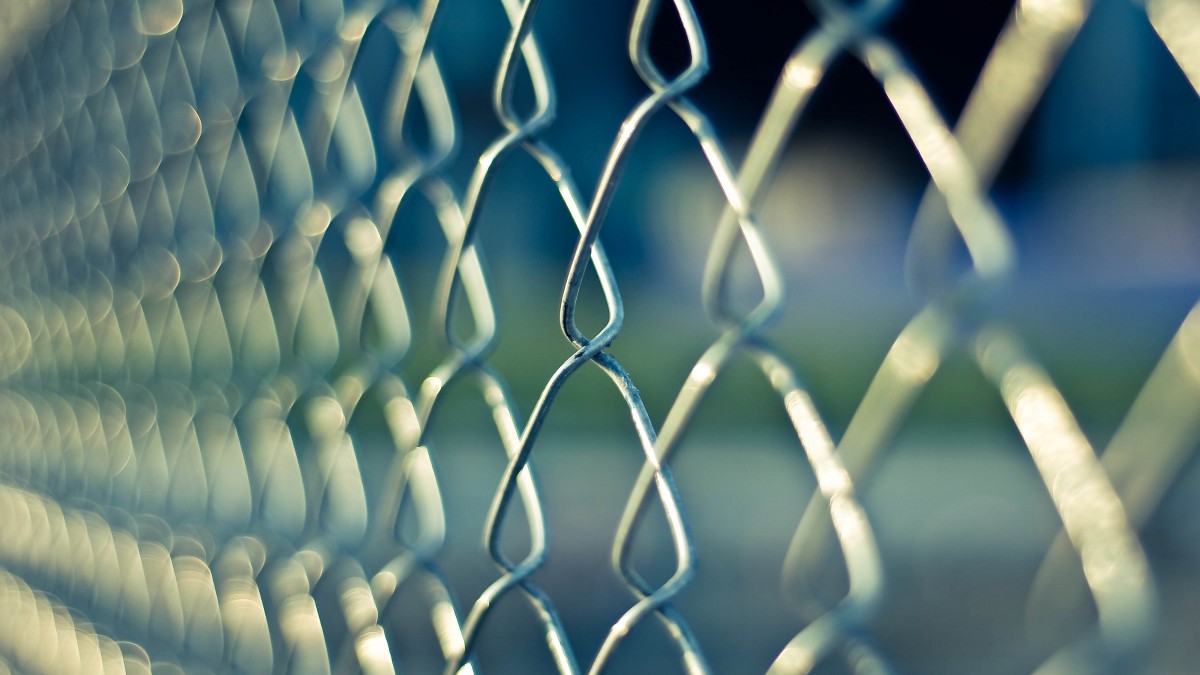
Tags: light, fence, sunlight, wave, flower, wire, line, green, reflection, color, blue, electricity, circle, close up, macro photography